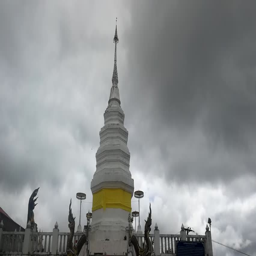
time lapse of the pagoda in the temple has a rain cloud as a backdrop